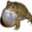
Label: frog